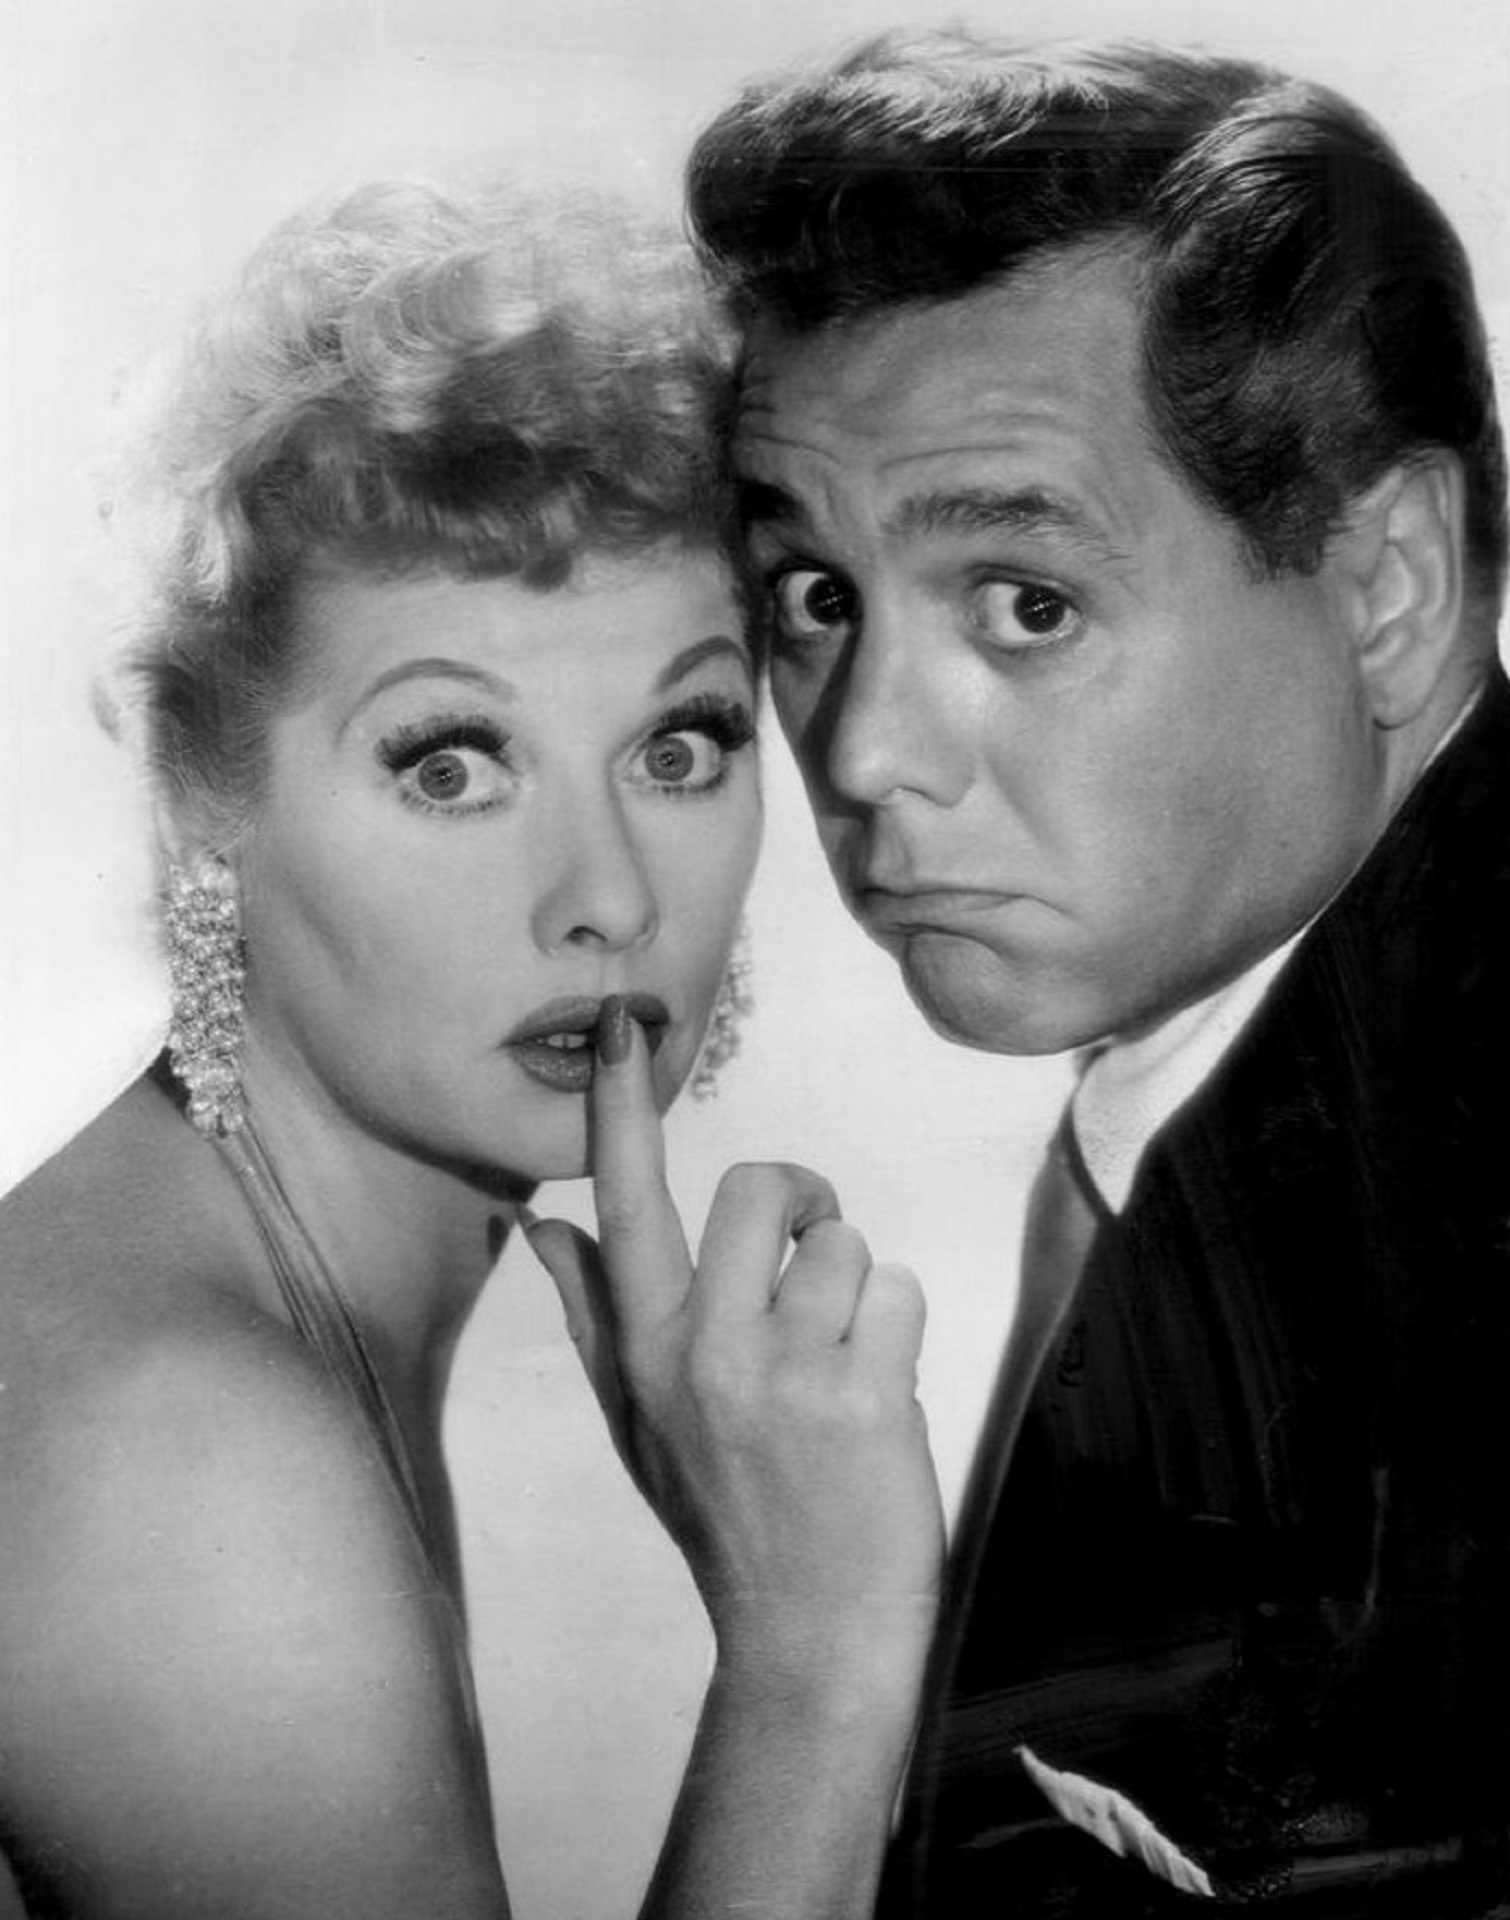
man, person, black and white, people, photography, star, film, male, hollywood, portrait, model, television, musician, monochrome, jr, photograph, celebrity, actor, popular, broadway, actress, photo shoot, monochrome photography, portrait photography, lucille ball, desi arnaz, comedienne, studio executive, sitcoms, i love lucy, the lucy desi comedy hour, lucy show, here's lucy, life with lucy, influential, ricky ricardo, desilu